Essex

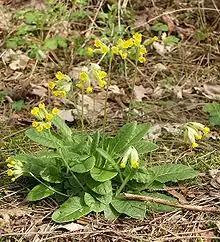
Cowslip, the county plant of Essex

The East Saxon royal house had converted the Christianity around 604 AD, but subsequently apostasised. In the mid 7th century, a new Christian king, Sigeberht the Good, requested help from the monks of Lindisfarne in promoting Christianity among his people.